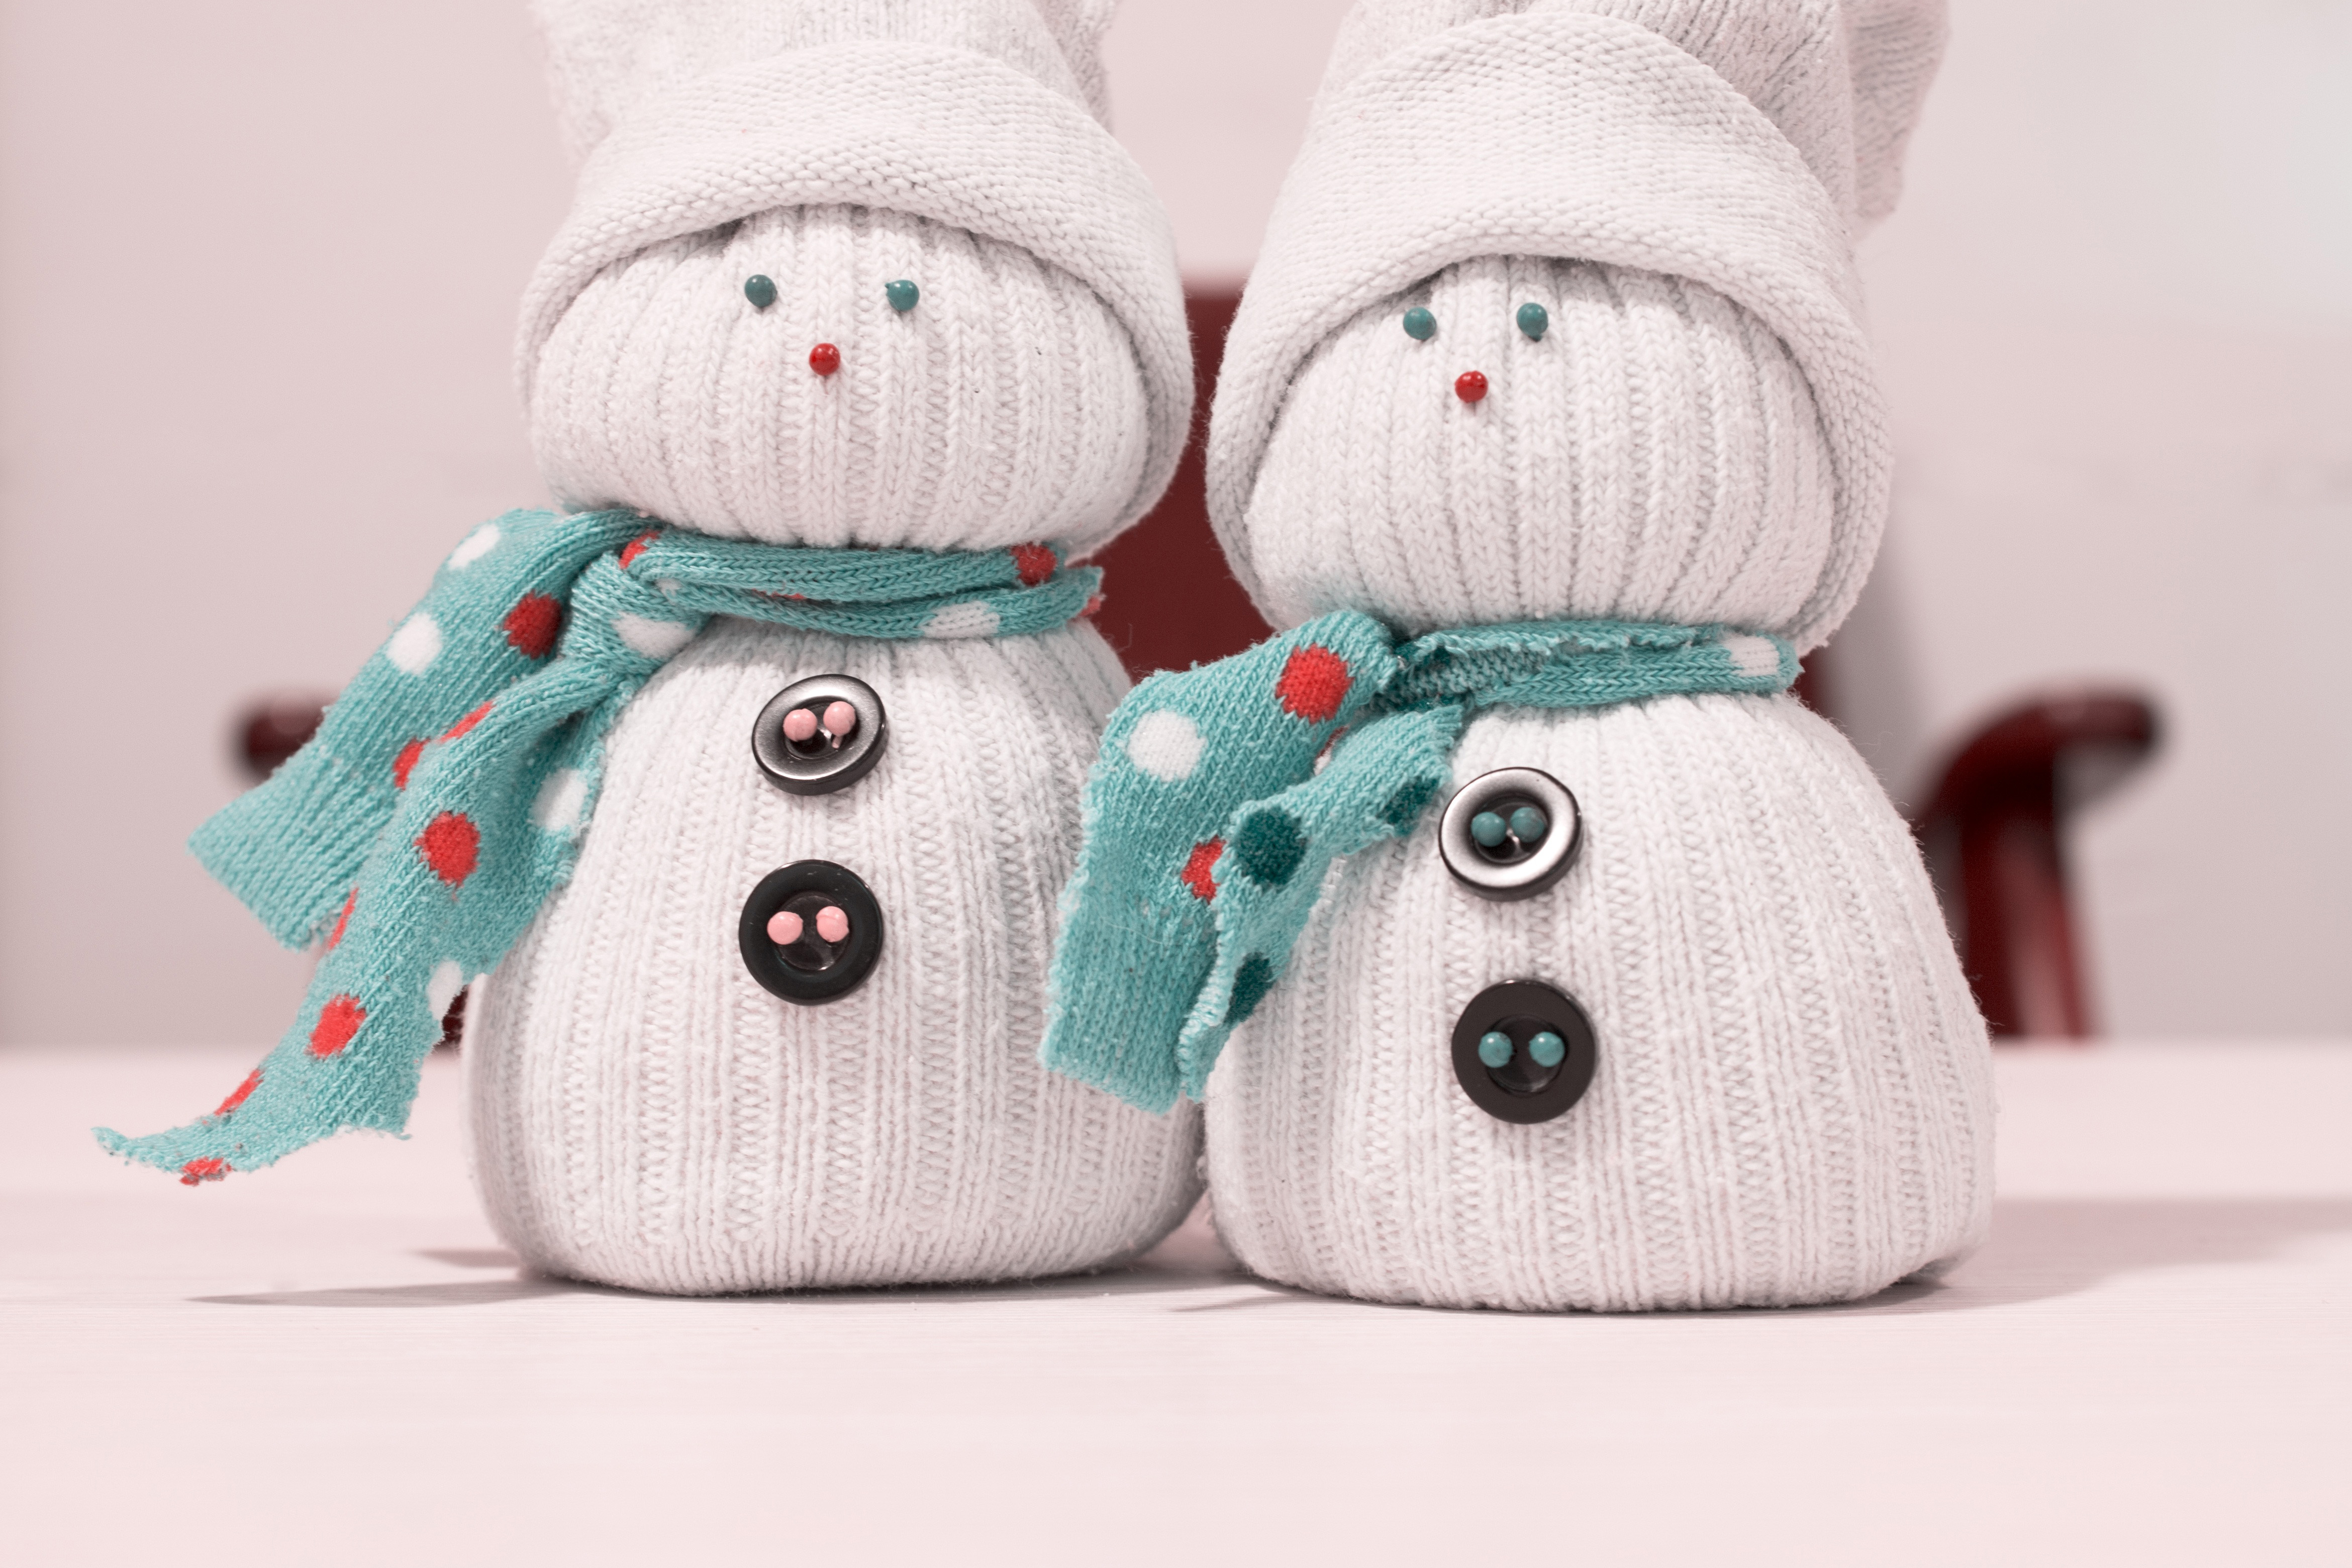
stuffed toy, snowman, plush, toy, wool, textile